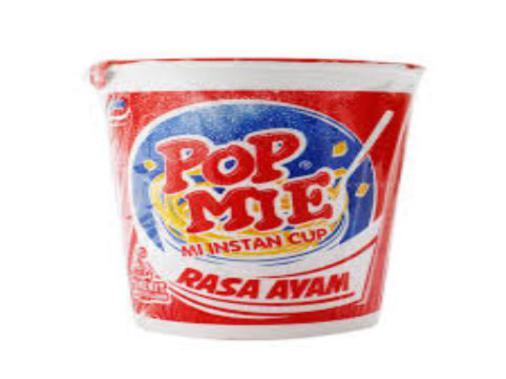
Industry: Food